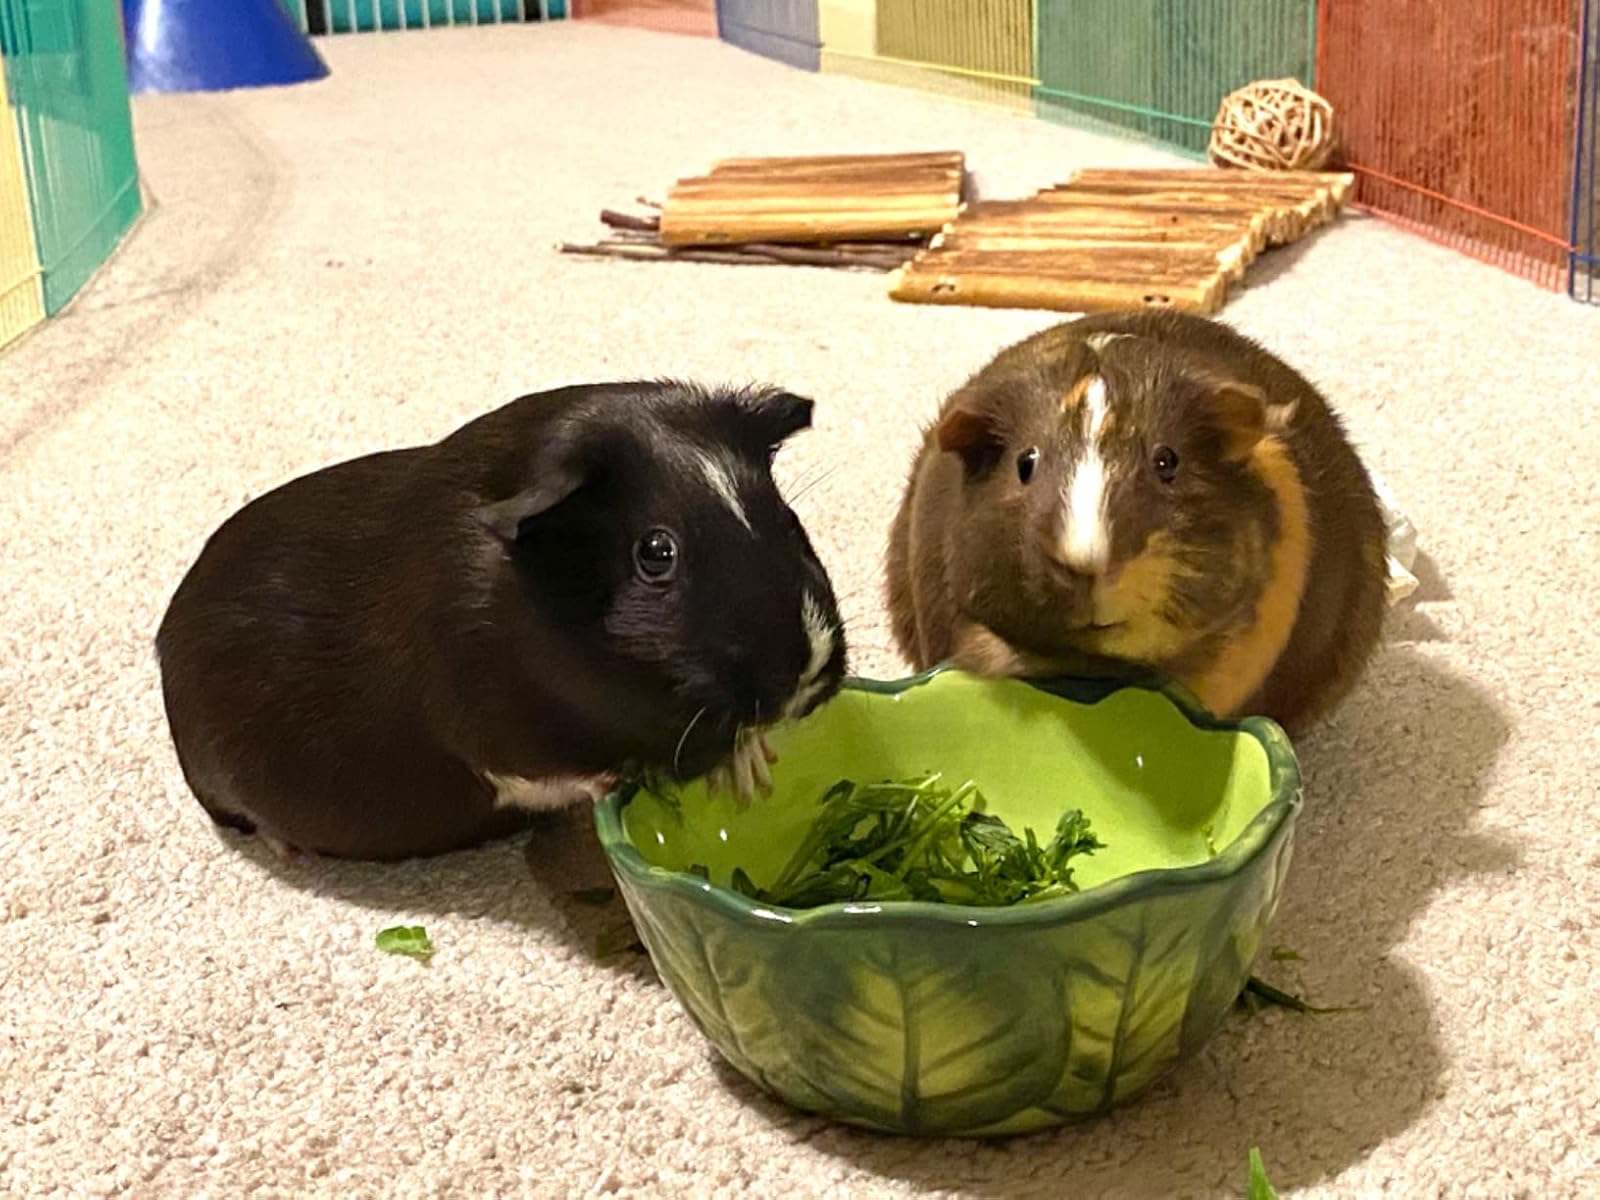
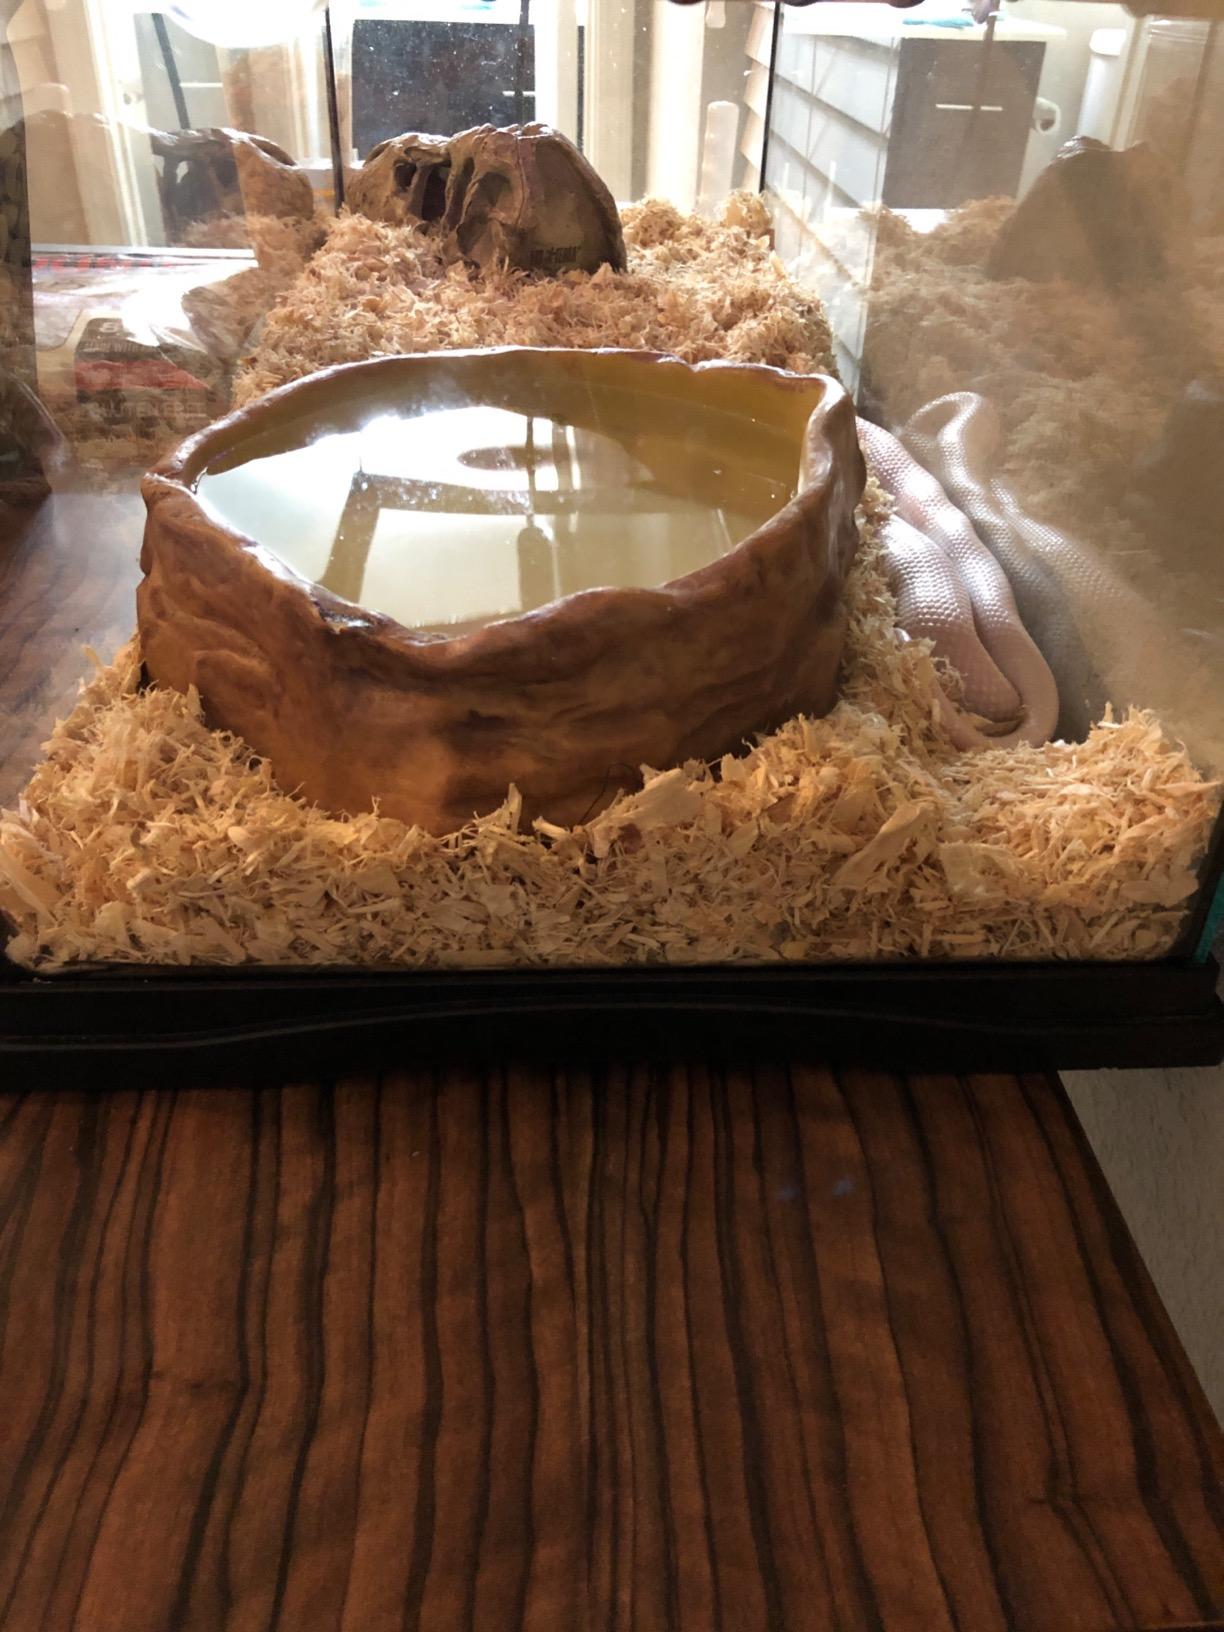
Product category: items_bowl
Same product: no